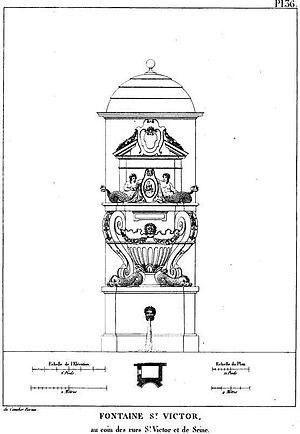
La fontaine Saint-Victor est une fontaine parisienne du XVIIᵉ siècle.